New Jersey Jewish News

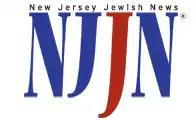

In addition to other issues, it covers local, national, and world events; Jewish culture and the arts; and Jewish holidays, celebrations, and other topics of interest. It is among the largest Jewish newspapers in the United States, and the largest-circulated weekly newspaper in New Jersey. "NJJN" previously published five editions, reaching 24,000 households.